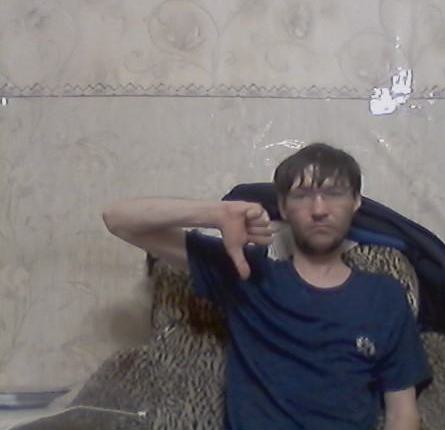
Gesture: dislike